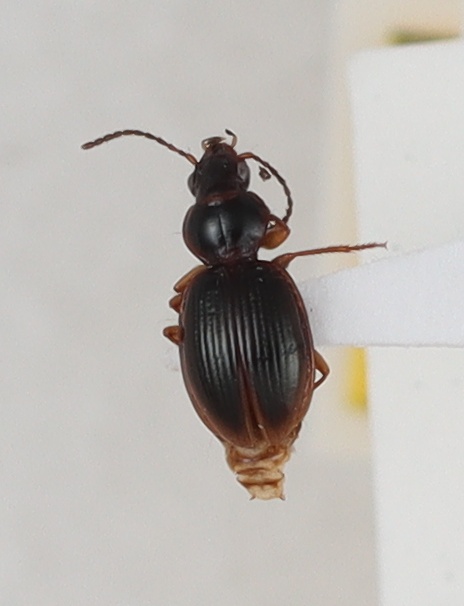
Scientific name: Mecyclothorax discedens
Plot: 7
Trap: S
Collected: 20200929